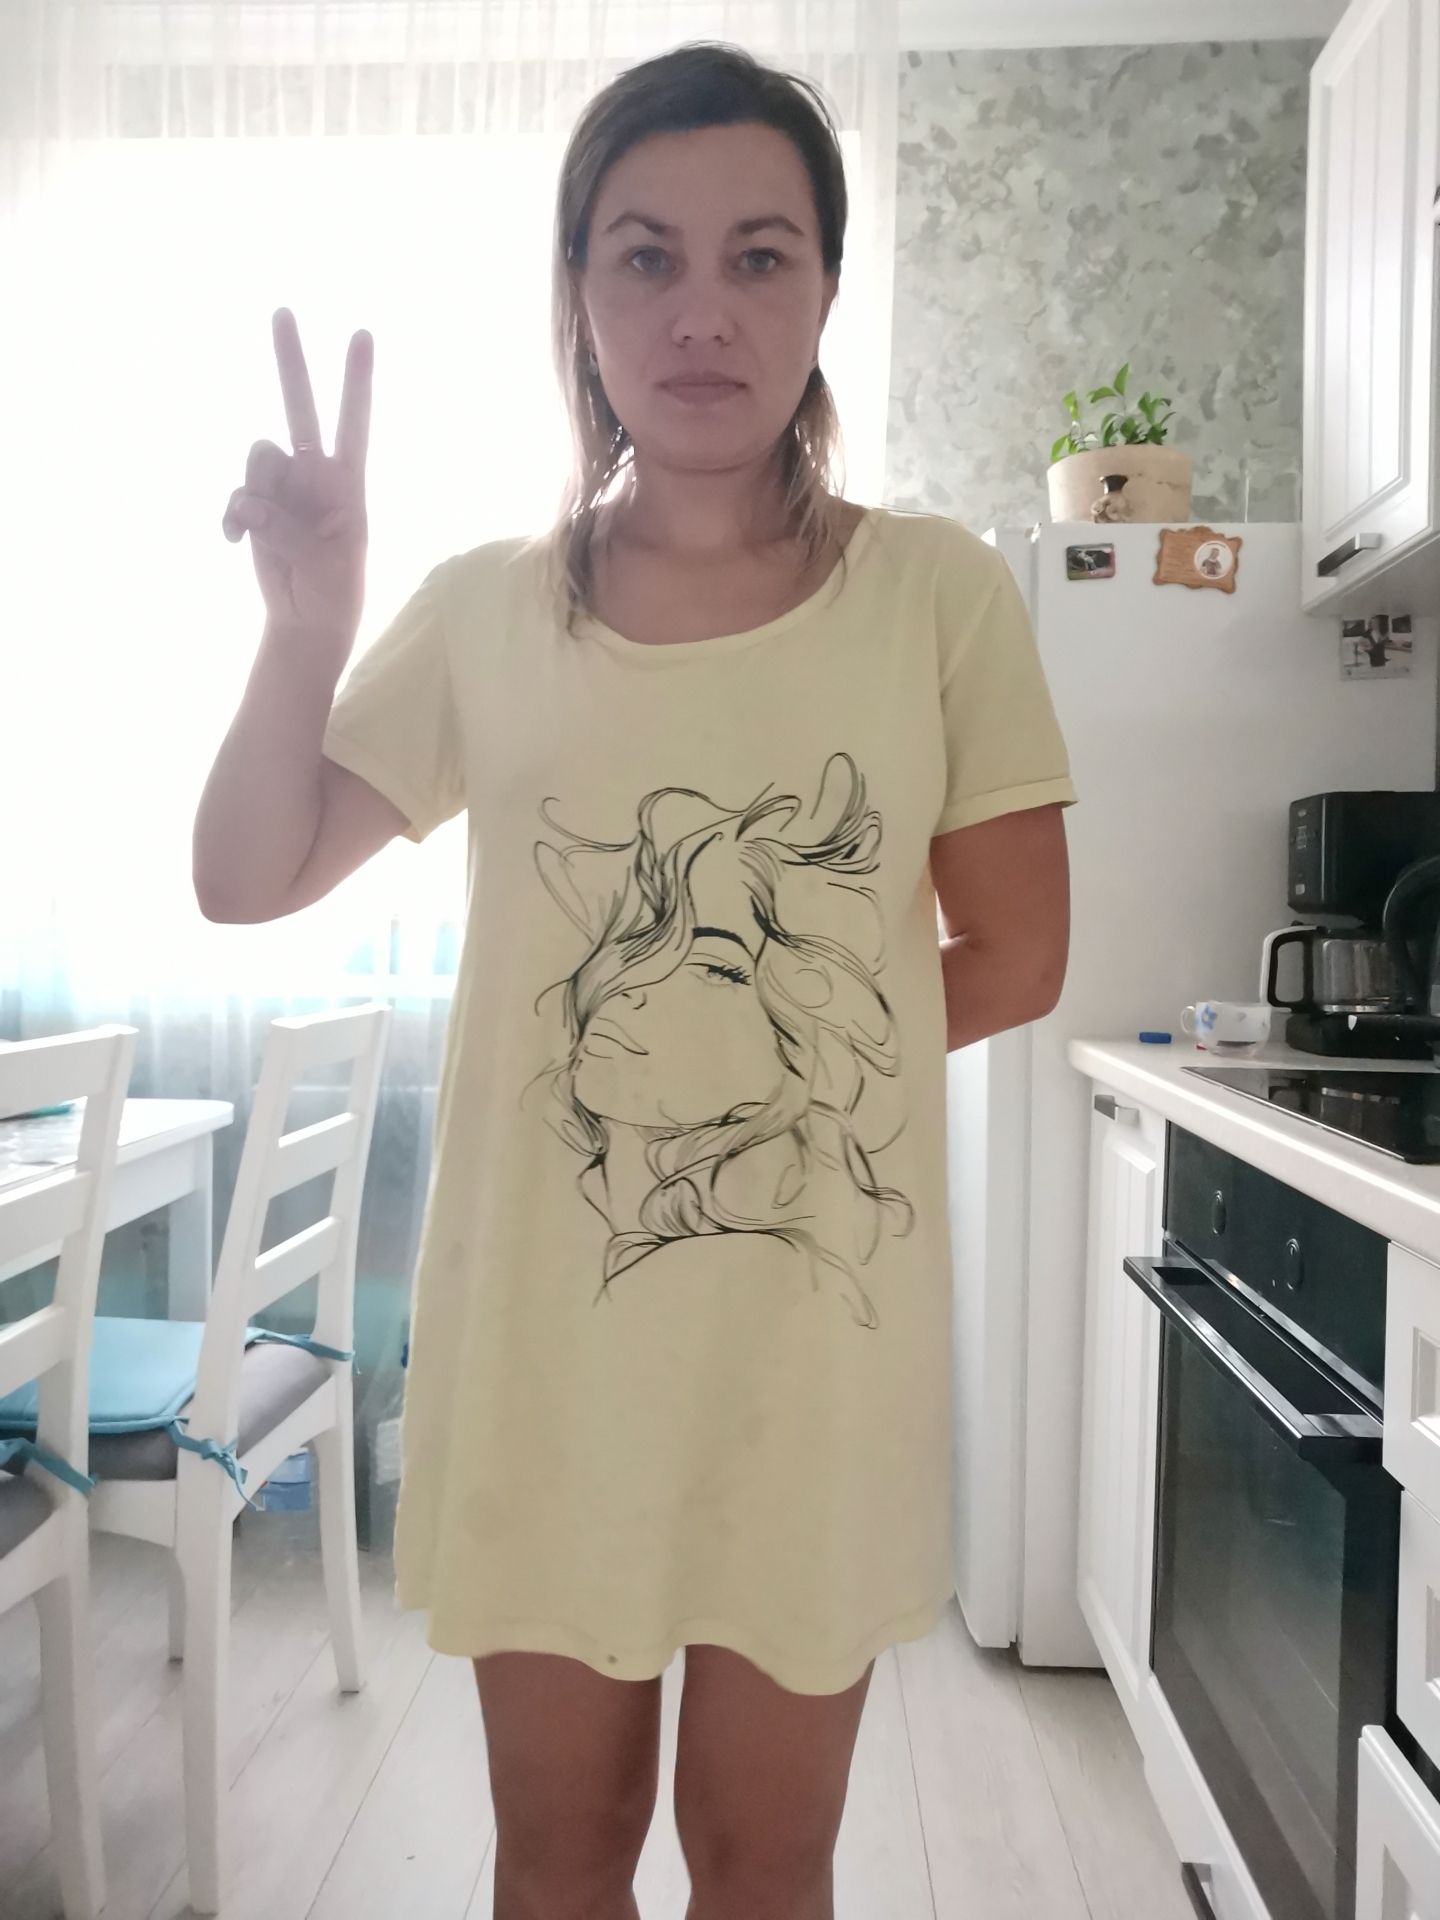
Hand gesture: peace